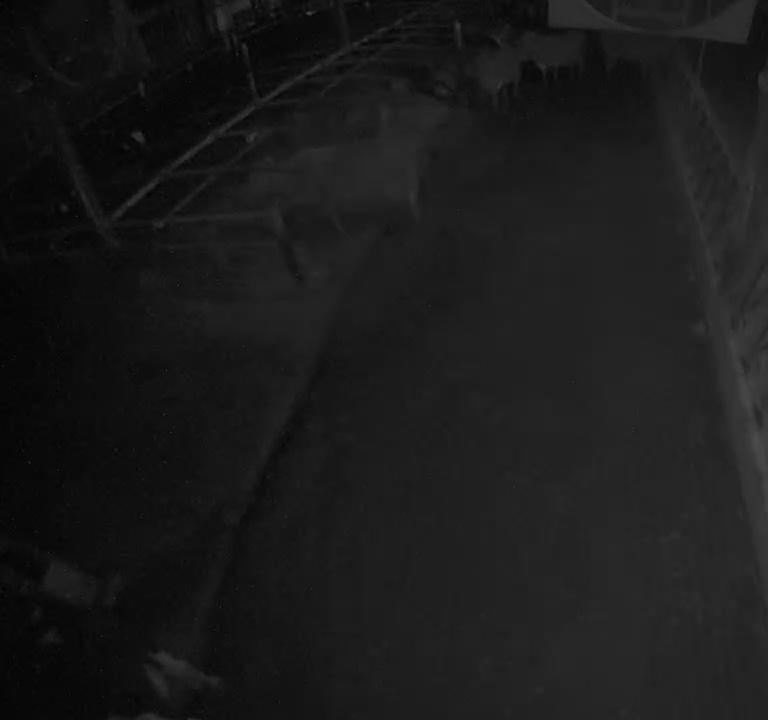
Number of cows: 5